Adolf von Deines

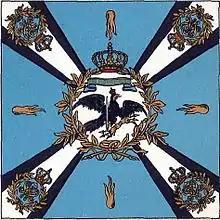
The flag of the "VIII Armeekorps" of the Prussian Army

On 12 July 1898, Deines was married to Katharina Helene Margarete Elsa Freiin von Falkenhausen (July 27, 1872 – January 8, 1949), the daughter of the esteemed Generaloberst Ludwig Freiherr von Falkenhausen and his wife, Helene Julie Auguste Ferdinande, née von Waldow und Reitzenstein (1847–1886).